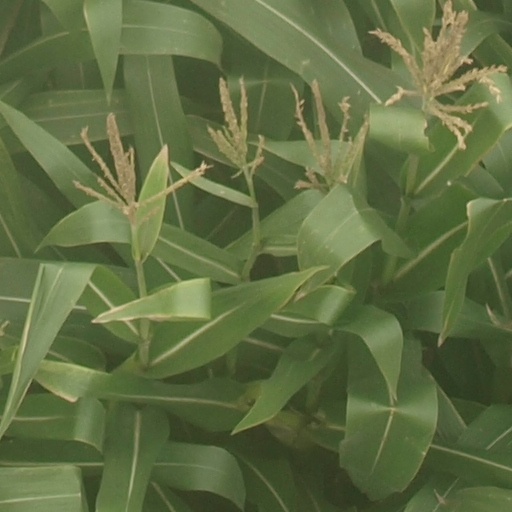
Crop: maize; corn